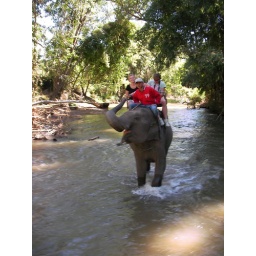
hungry hungry elephant in the water